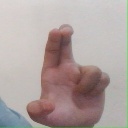
अक्षर: आ